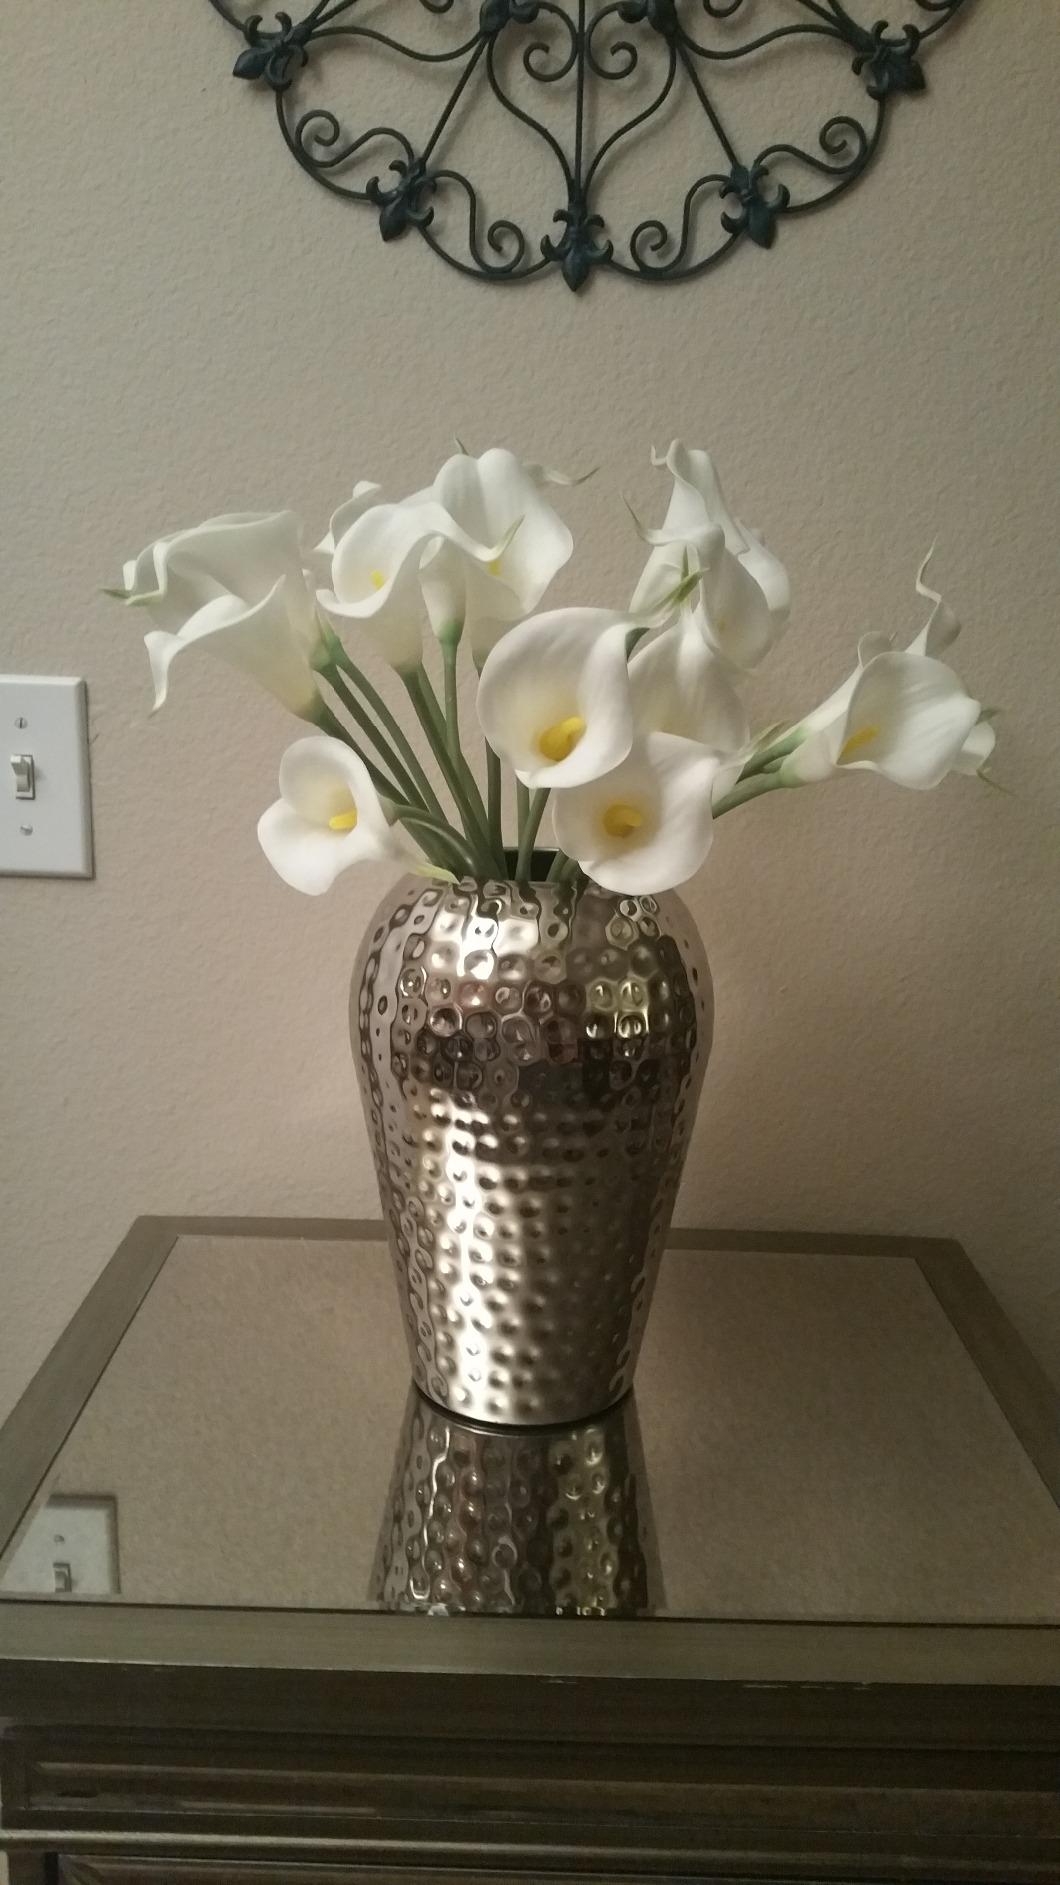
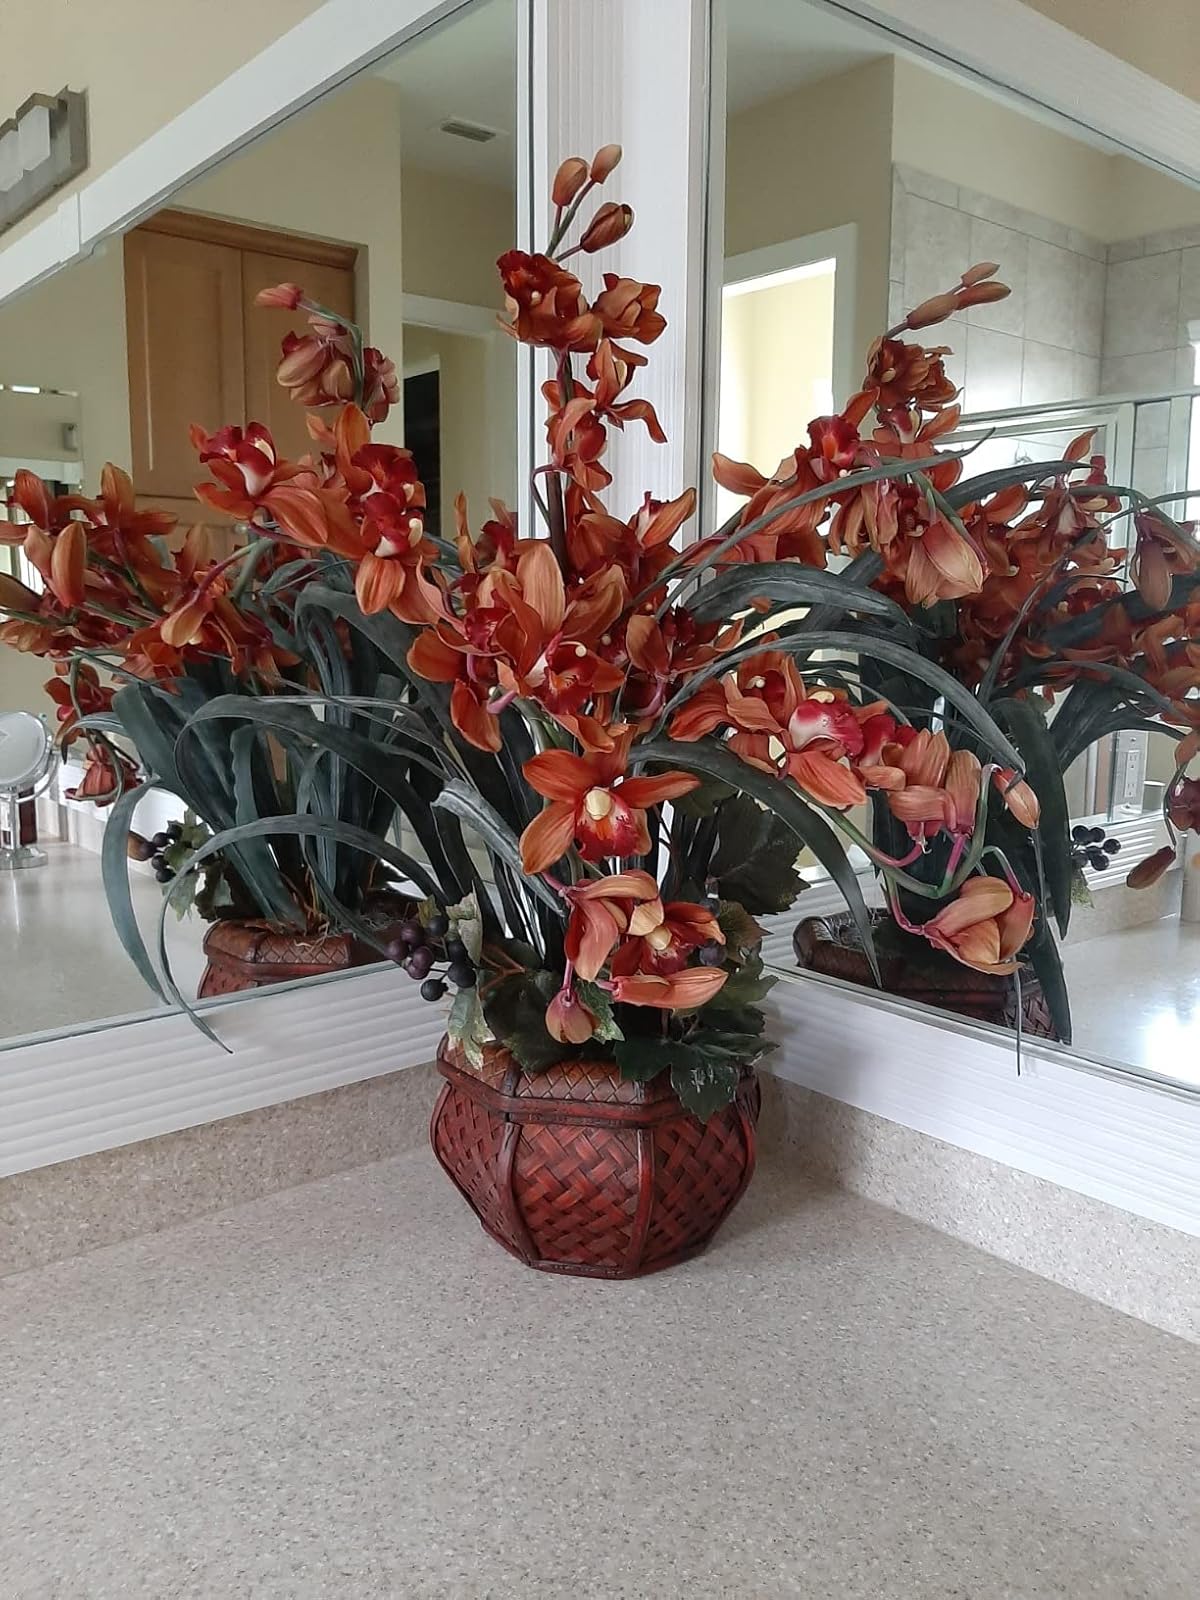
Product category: vase
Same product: no